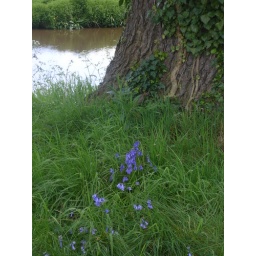
Bluebells under the tree by the river in the grounds of Attingham House.